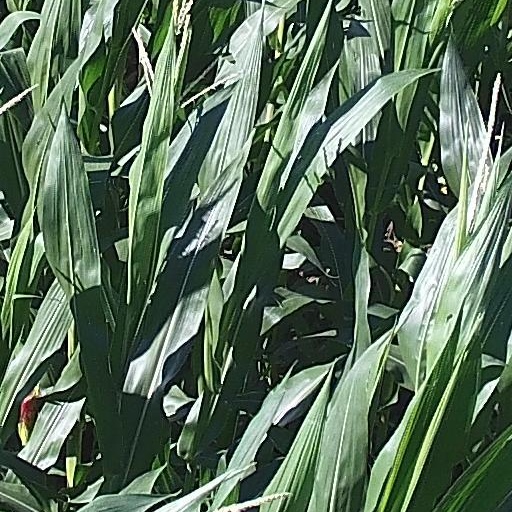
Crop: maize; corn